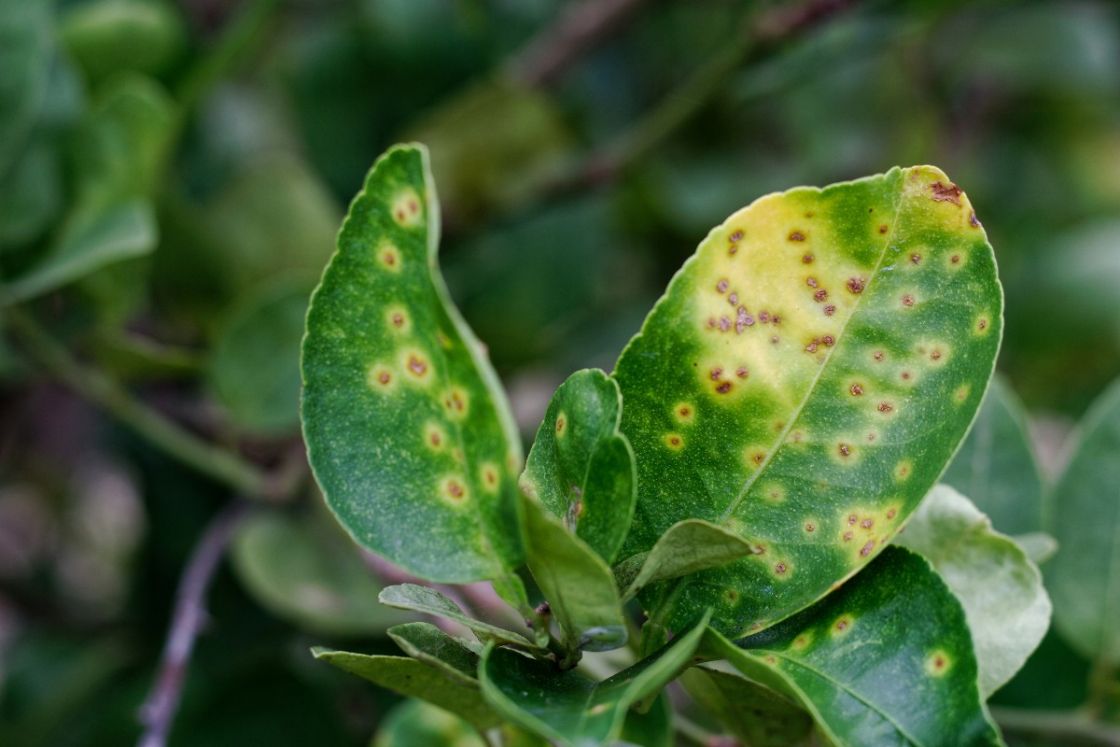
Plant: Citrus
Disease: citrus canker